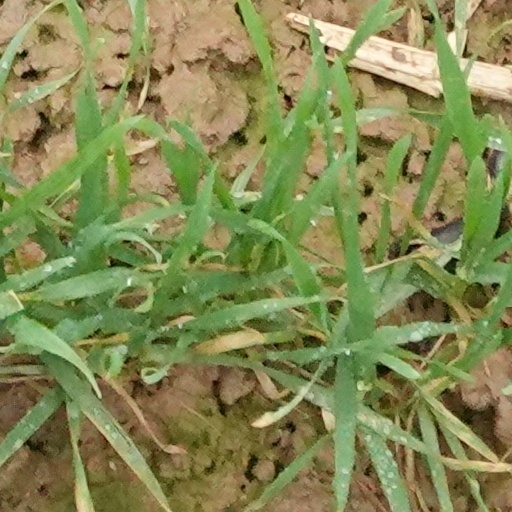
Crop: wheat